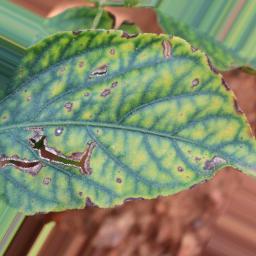
Label: nutritional